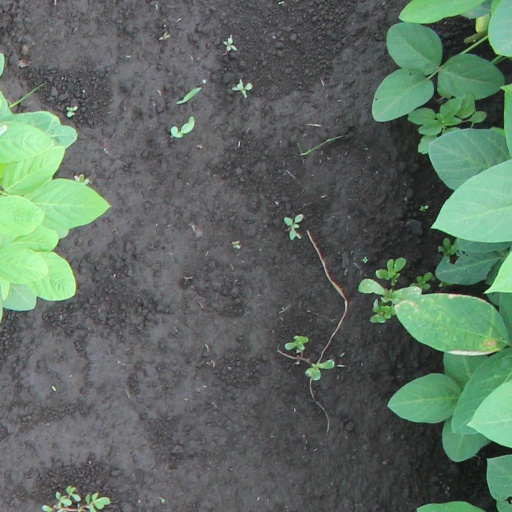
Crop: soybean